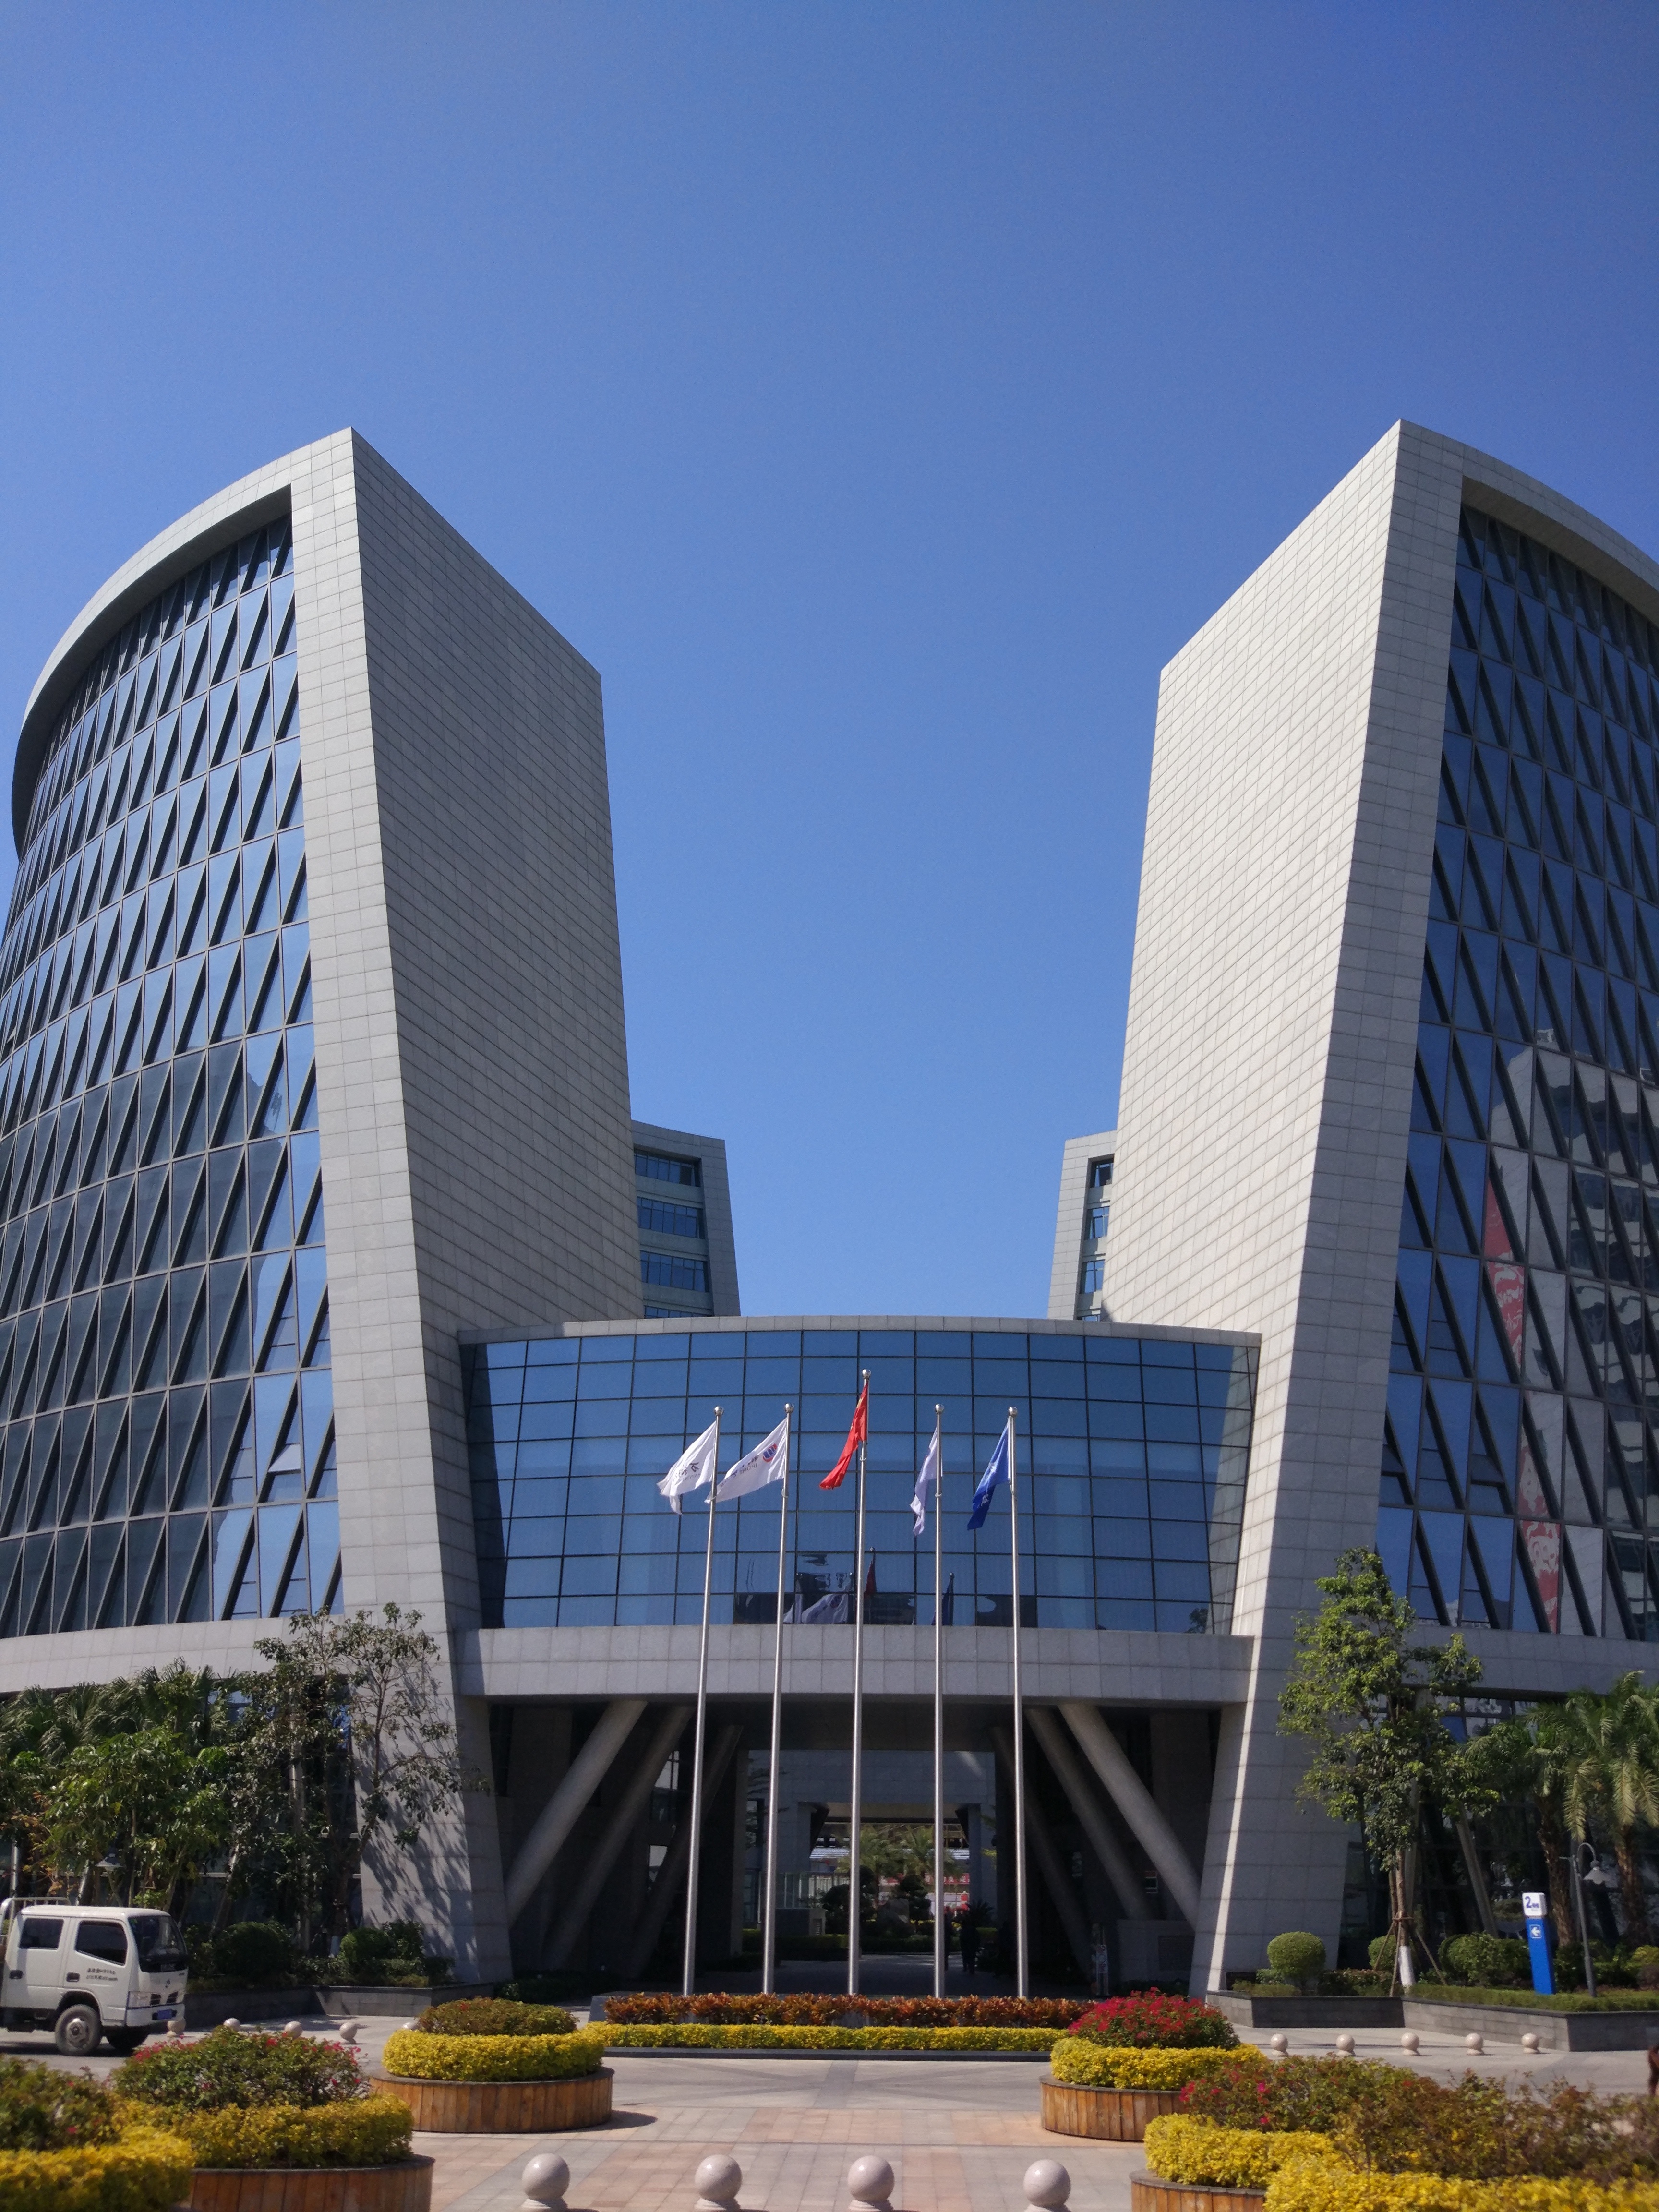
architecture, building, city, skyscraper, downtown, landmark, facade, office building, tower block, blue sky, headquarters, metropolis, convention center, ppt backgrounds, xiamen, human settlement, metropolitan area, corporate headquarters, wanxiang business center